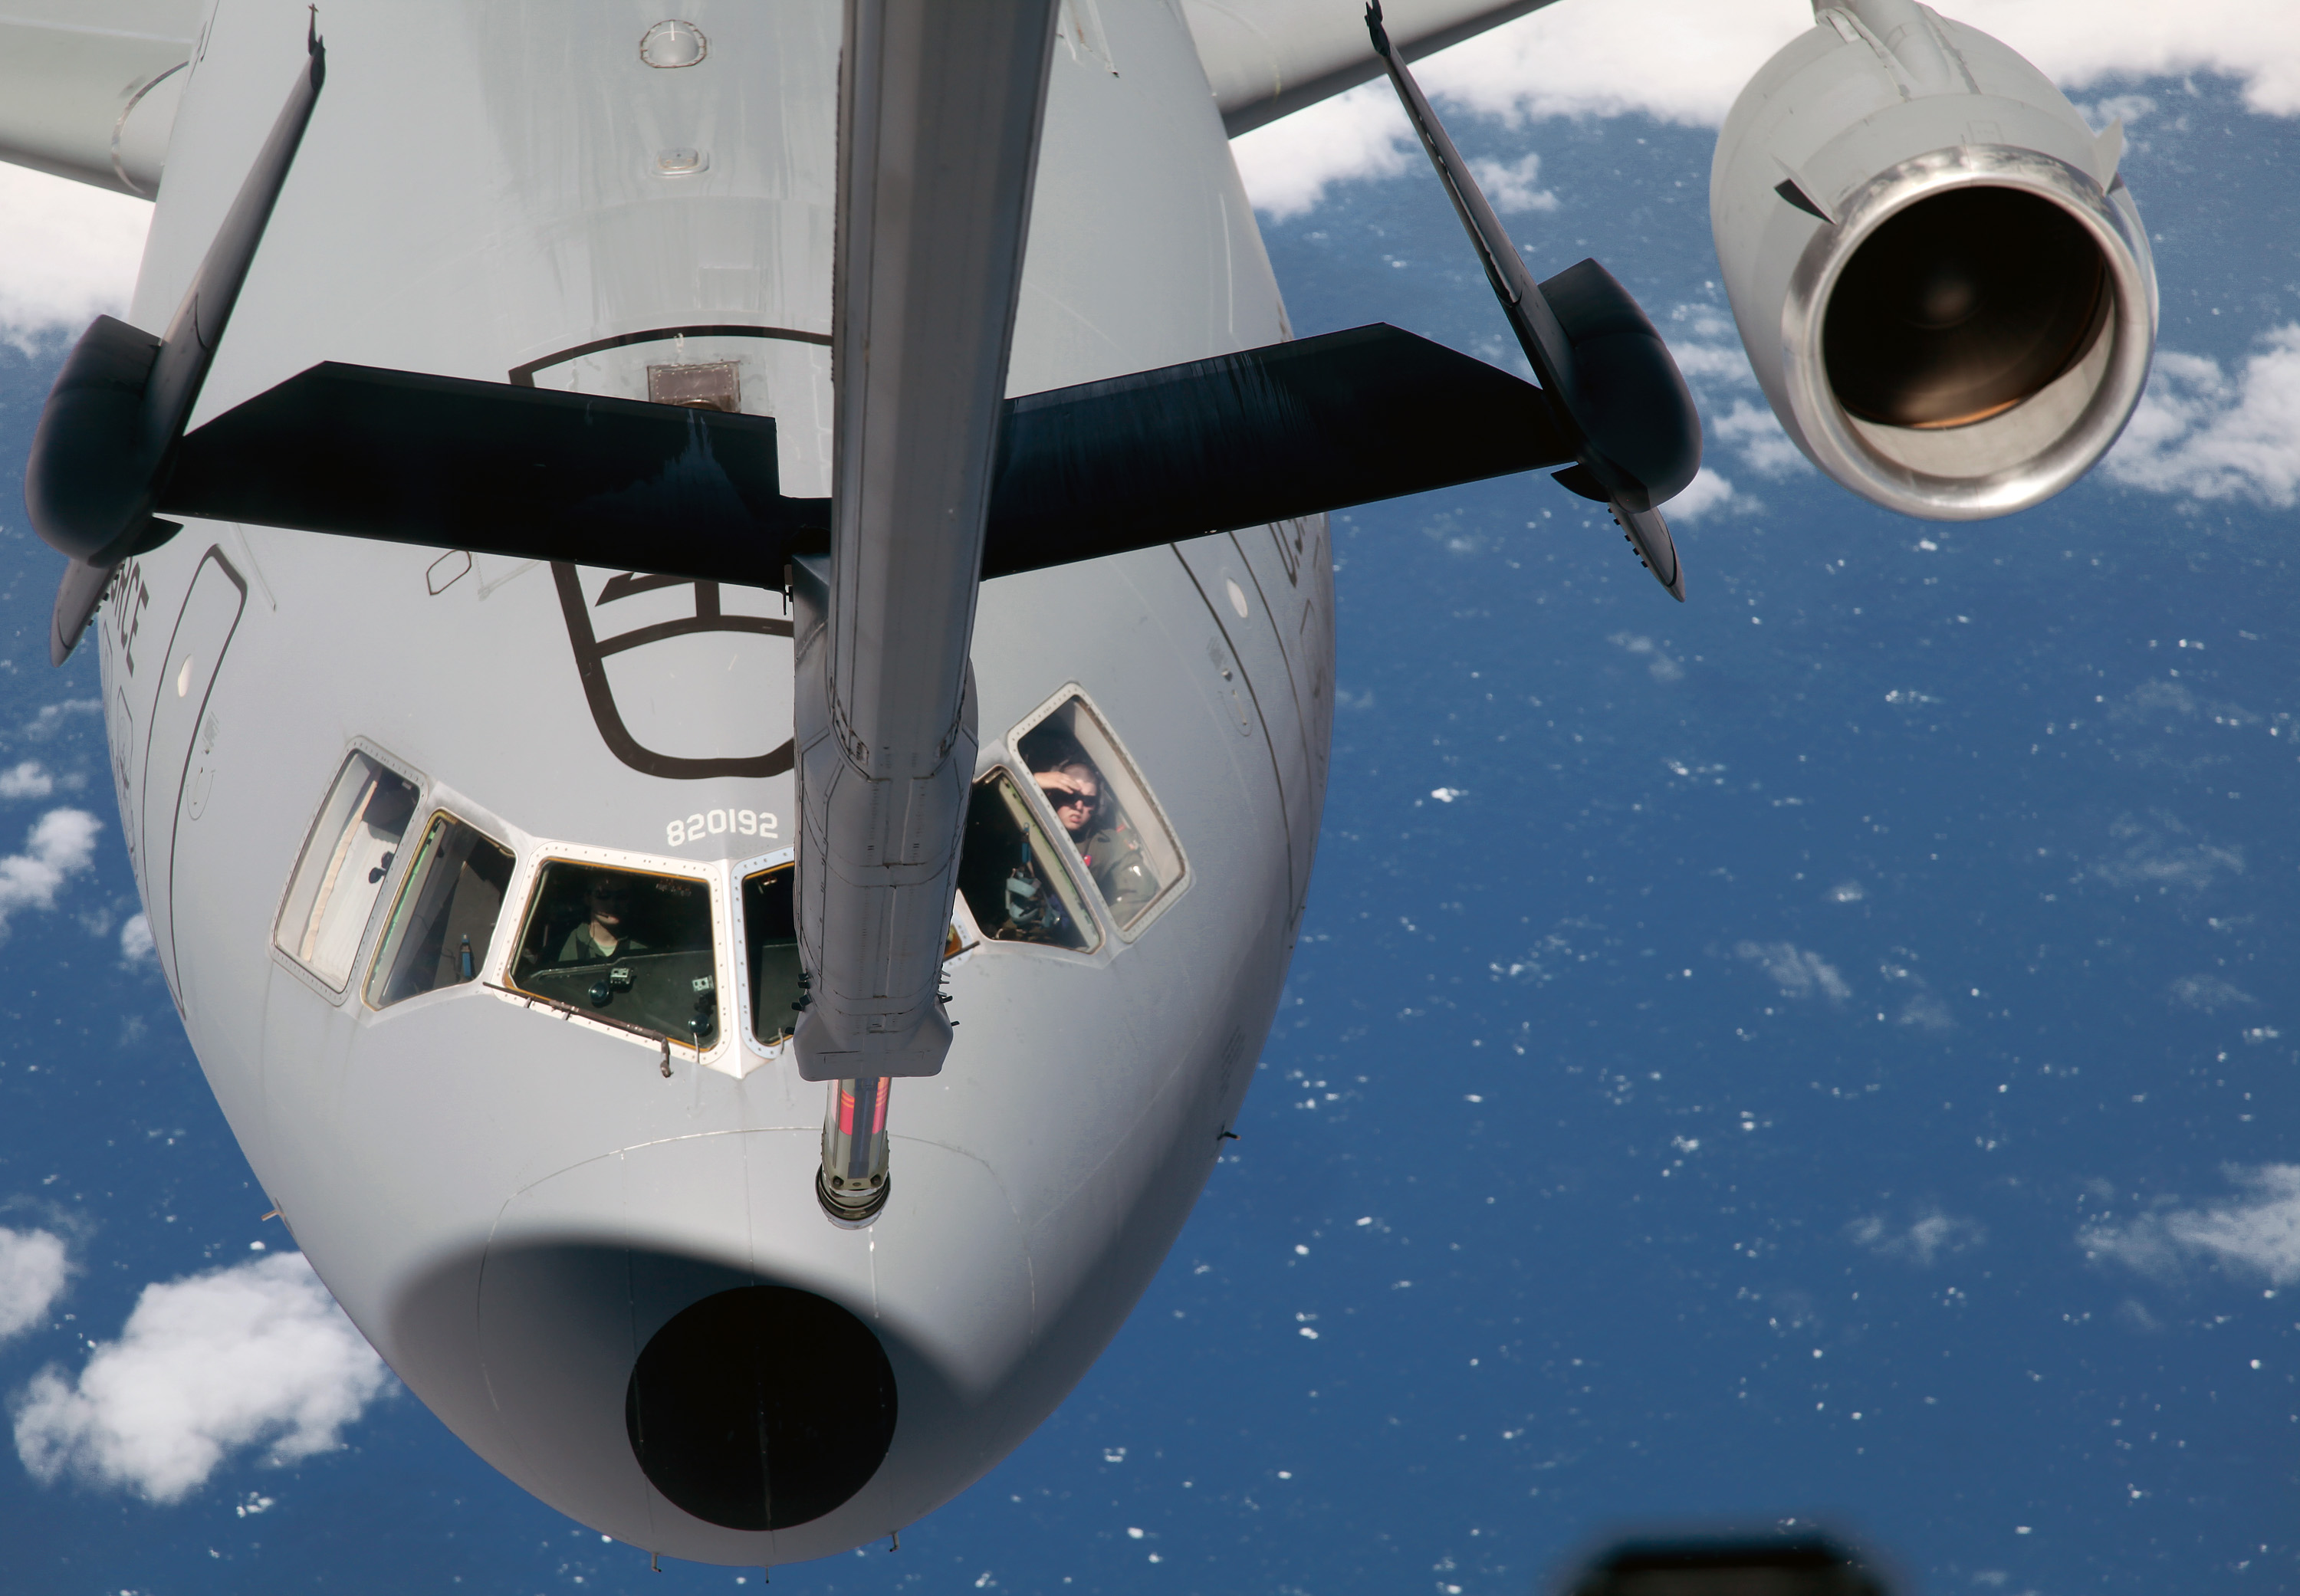
wing, airplane, aircraft, airforce, vehicle, airline, aviation, flight, space, usaf, kc10a, screenshot, travisafb, bayarea, refueling, spacecraft, air force, jet aircraft, overthepacific, military aircraft, air travel, atmosphere of earth, aerospace engineering, aircraft engine, spaceplane